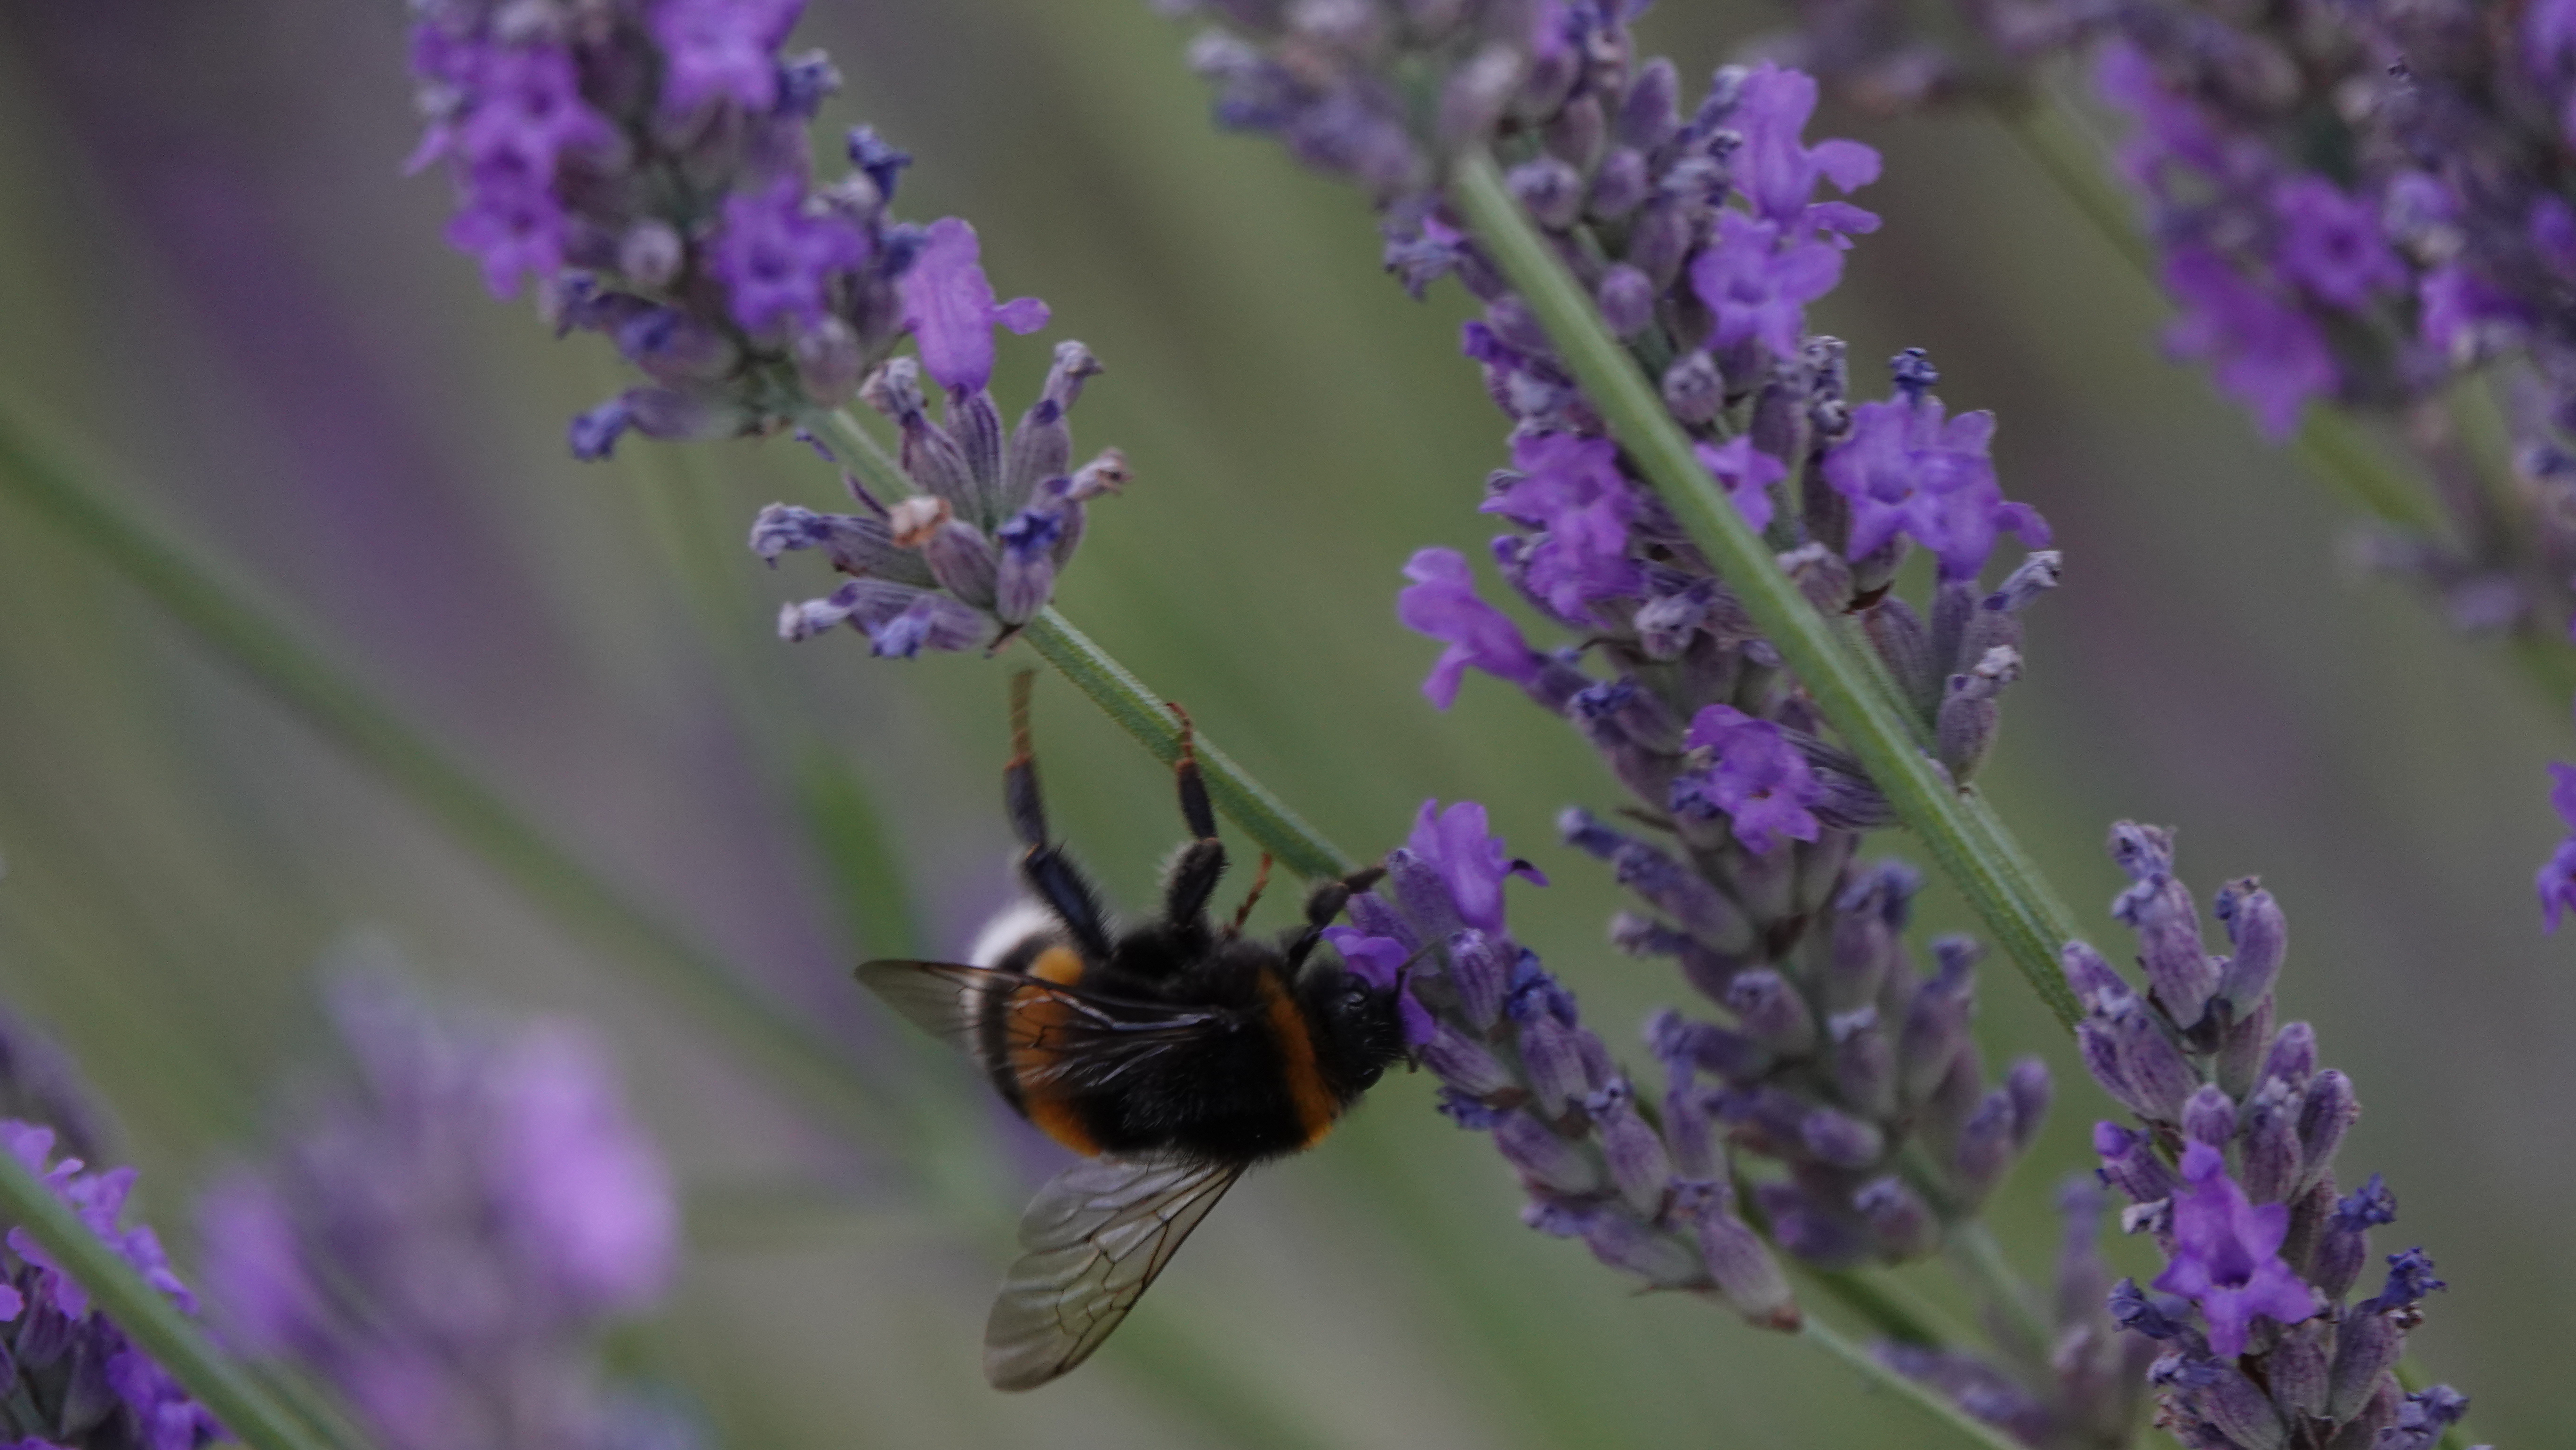
flower, flowering plant, english lavender, lavender, insect, plant, pollinator, french lavender, invertebrate, lavandula dentata, membrane winged insect, hyssopus, honeybee, bumblebee, ironweed, nectar, bee, moth, nepeta, carpenter bee, arthropod, Egyptian lavender, buddleia, verbena, loosestrife and pomegranate family, common sage, verbena family, herb, perennial plant